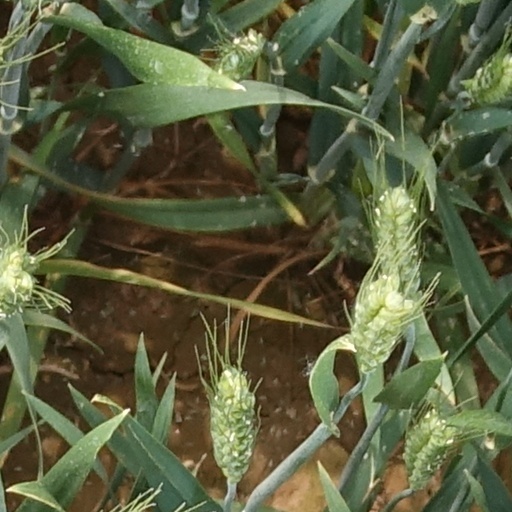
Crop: wheat